Tobin Rote

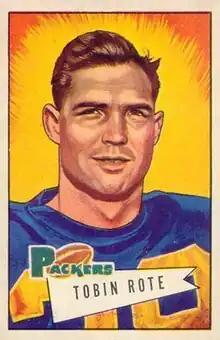
Rote on a 1952 Bowman football card

Tobin Cornelius Rote (January 18, 1928 – June 27, 2000) was an American professional football player who was a quarterback for the Green Bay Packers and Detroit Lions of the National Football League (NFL), the Toronto Argonauts of the Canadian Football League (CFL), and the San Diego Chargers and Denver Broncos of the American Football League (AFL). He played college football for the Rice Owls.